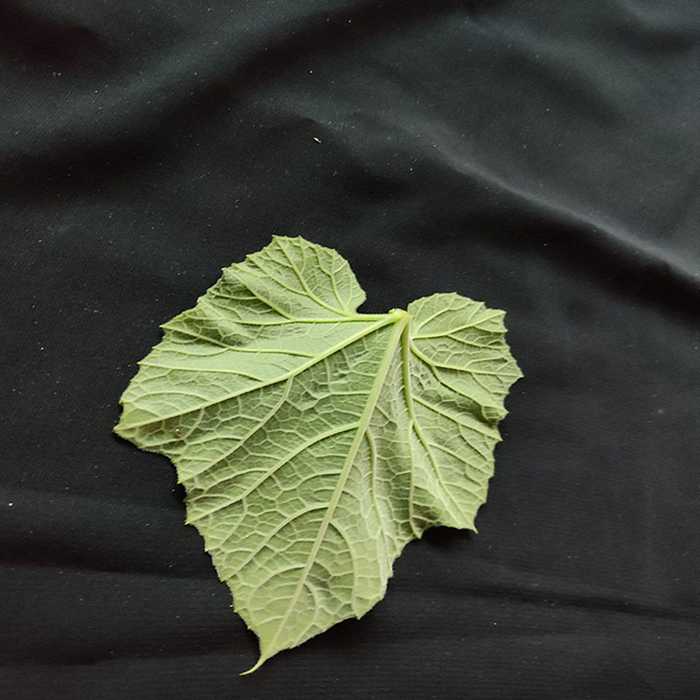
Plant: Bottle gourd
Label: Fresh leaf